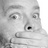
Emotion: surprise